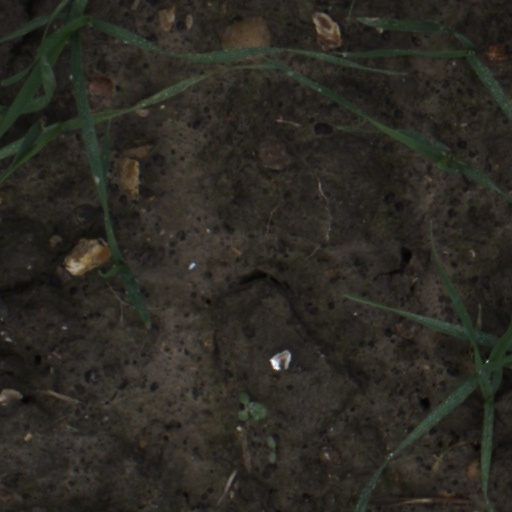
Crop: wheat